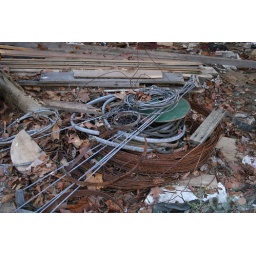
clarence newton road - near blowing rock - january 1 2009